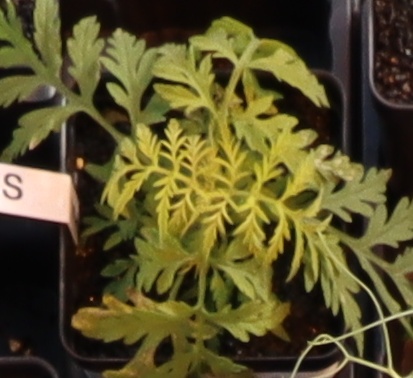
Label: Ragweed